The Forsyte Saga (1967 TV series)

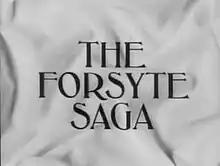

The Forsyte Saga is a 1967 BBC television adaptation of John Galsworthy's series of "The Forsyte Saga" novels, and its sequel trilogy "A Modern Comedy". The series follows the fortunes of the upper middle class Forsyte family, and stars Eric Porter as Soames, Kenneth More as Young Jolyon and Nyree Dawn Porter as Irene.